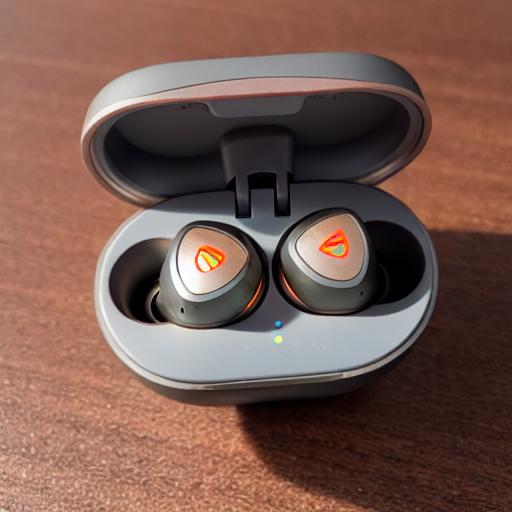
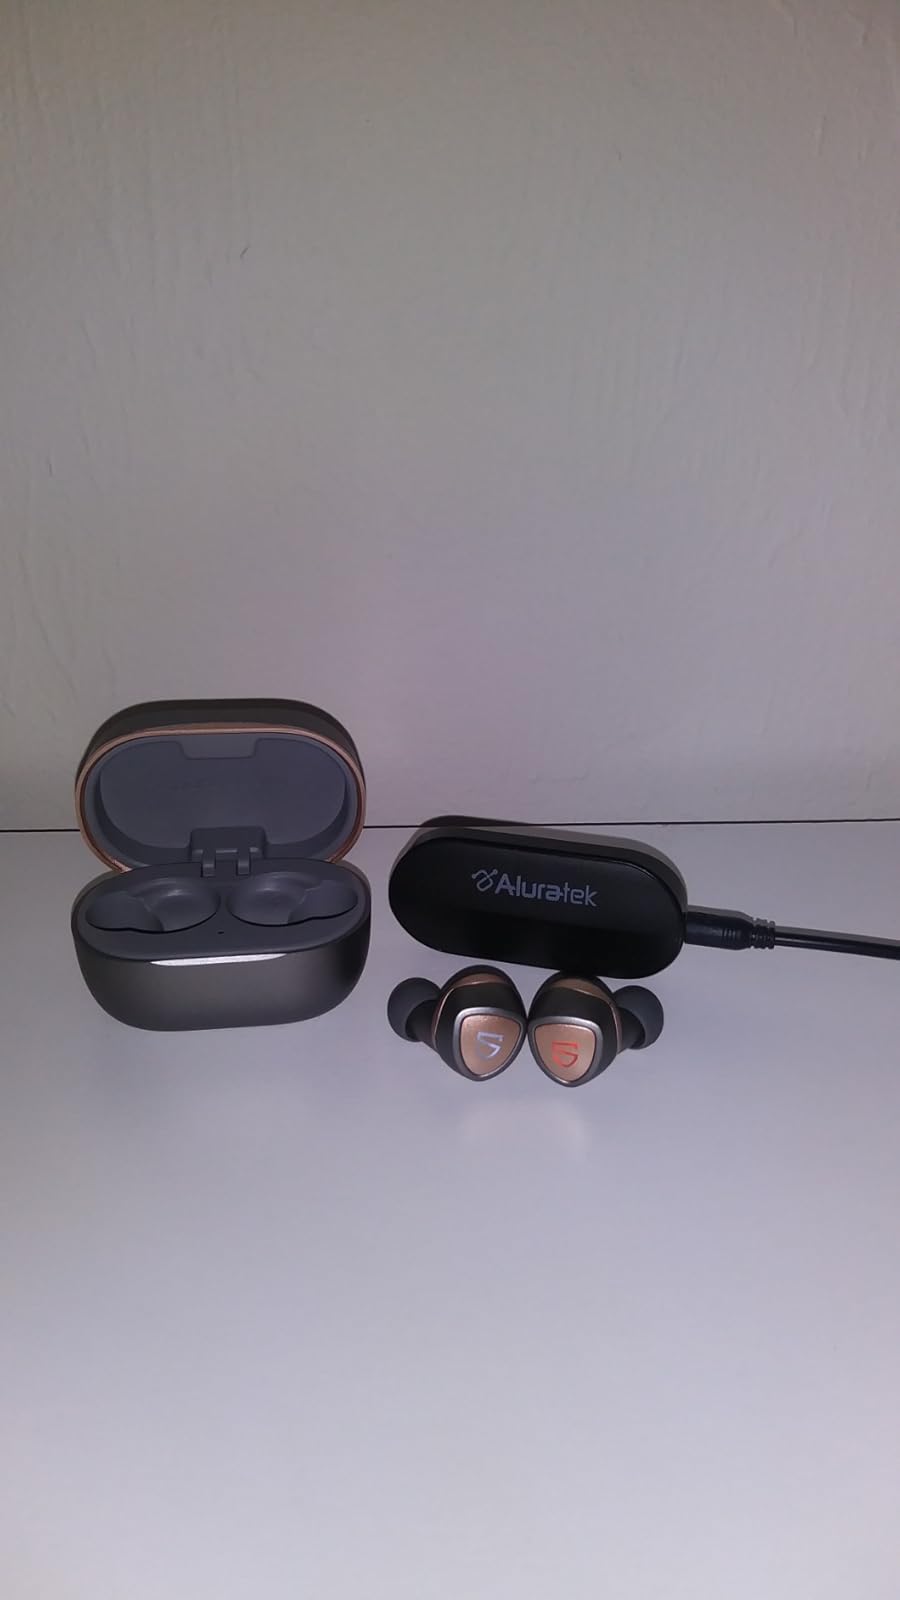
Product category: earbuds
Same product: no